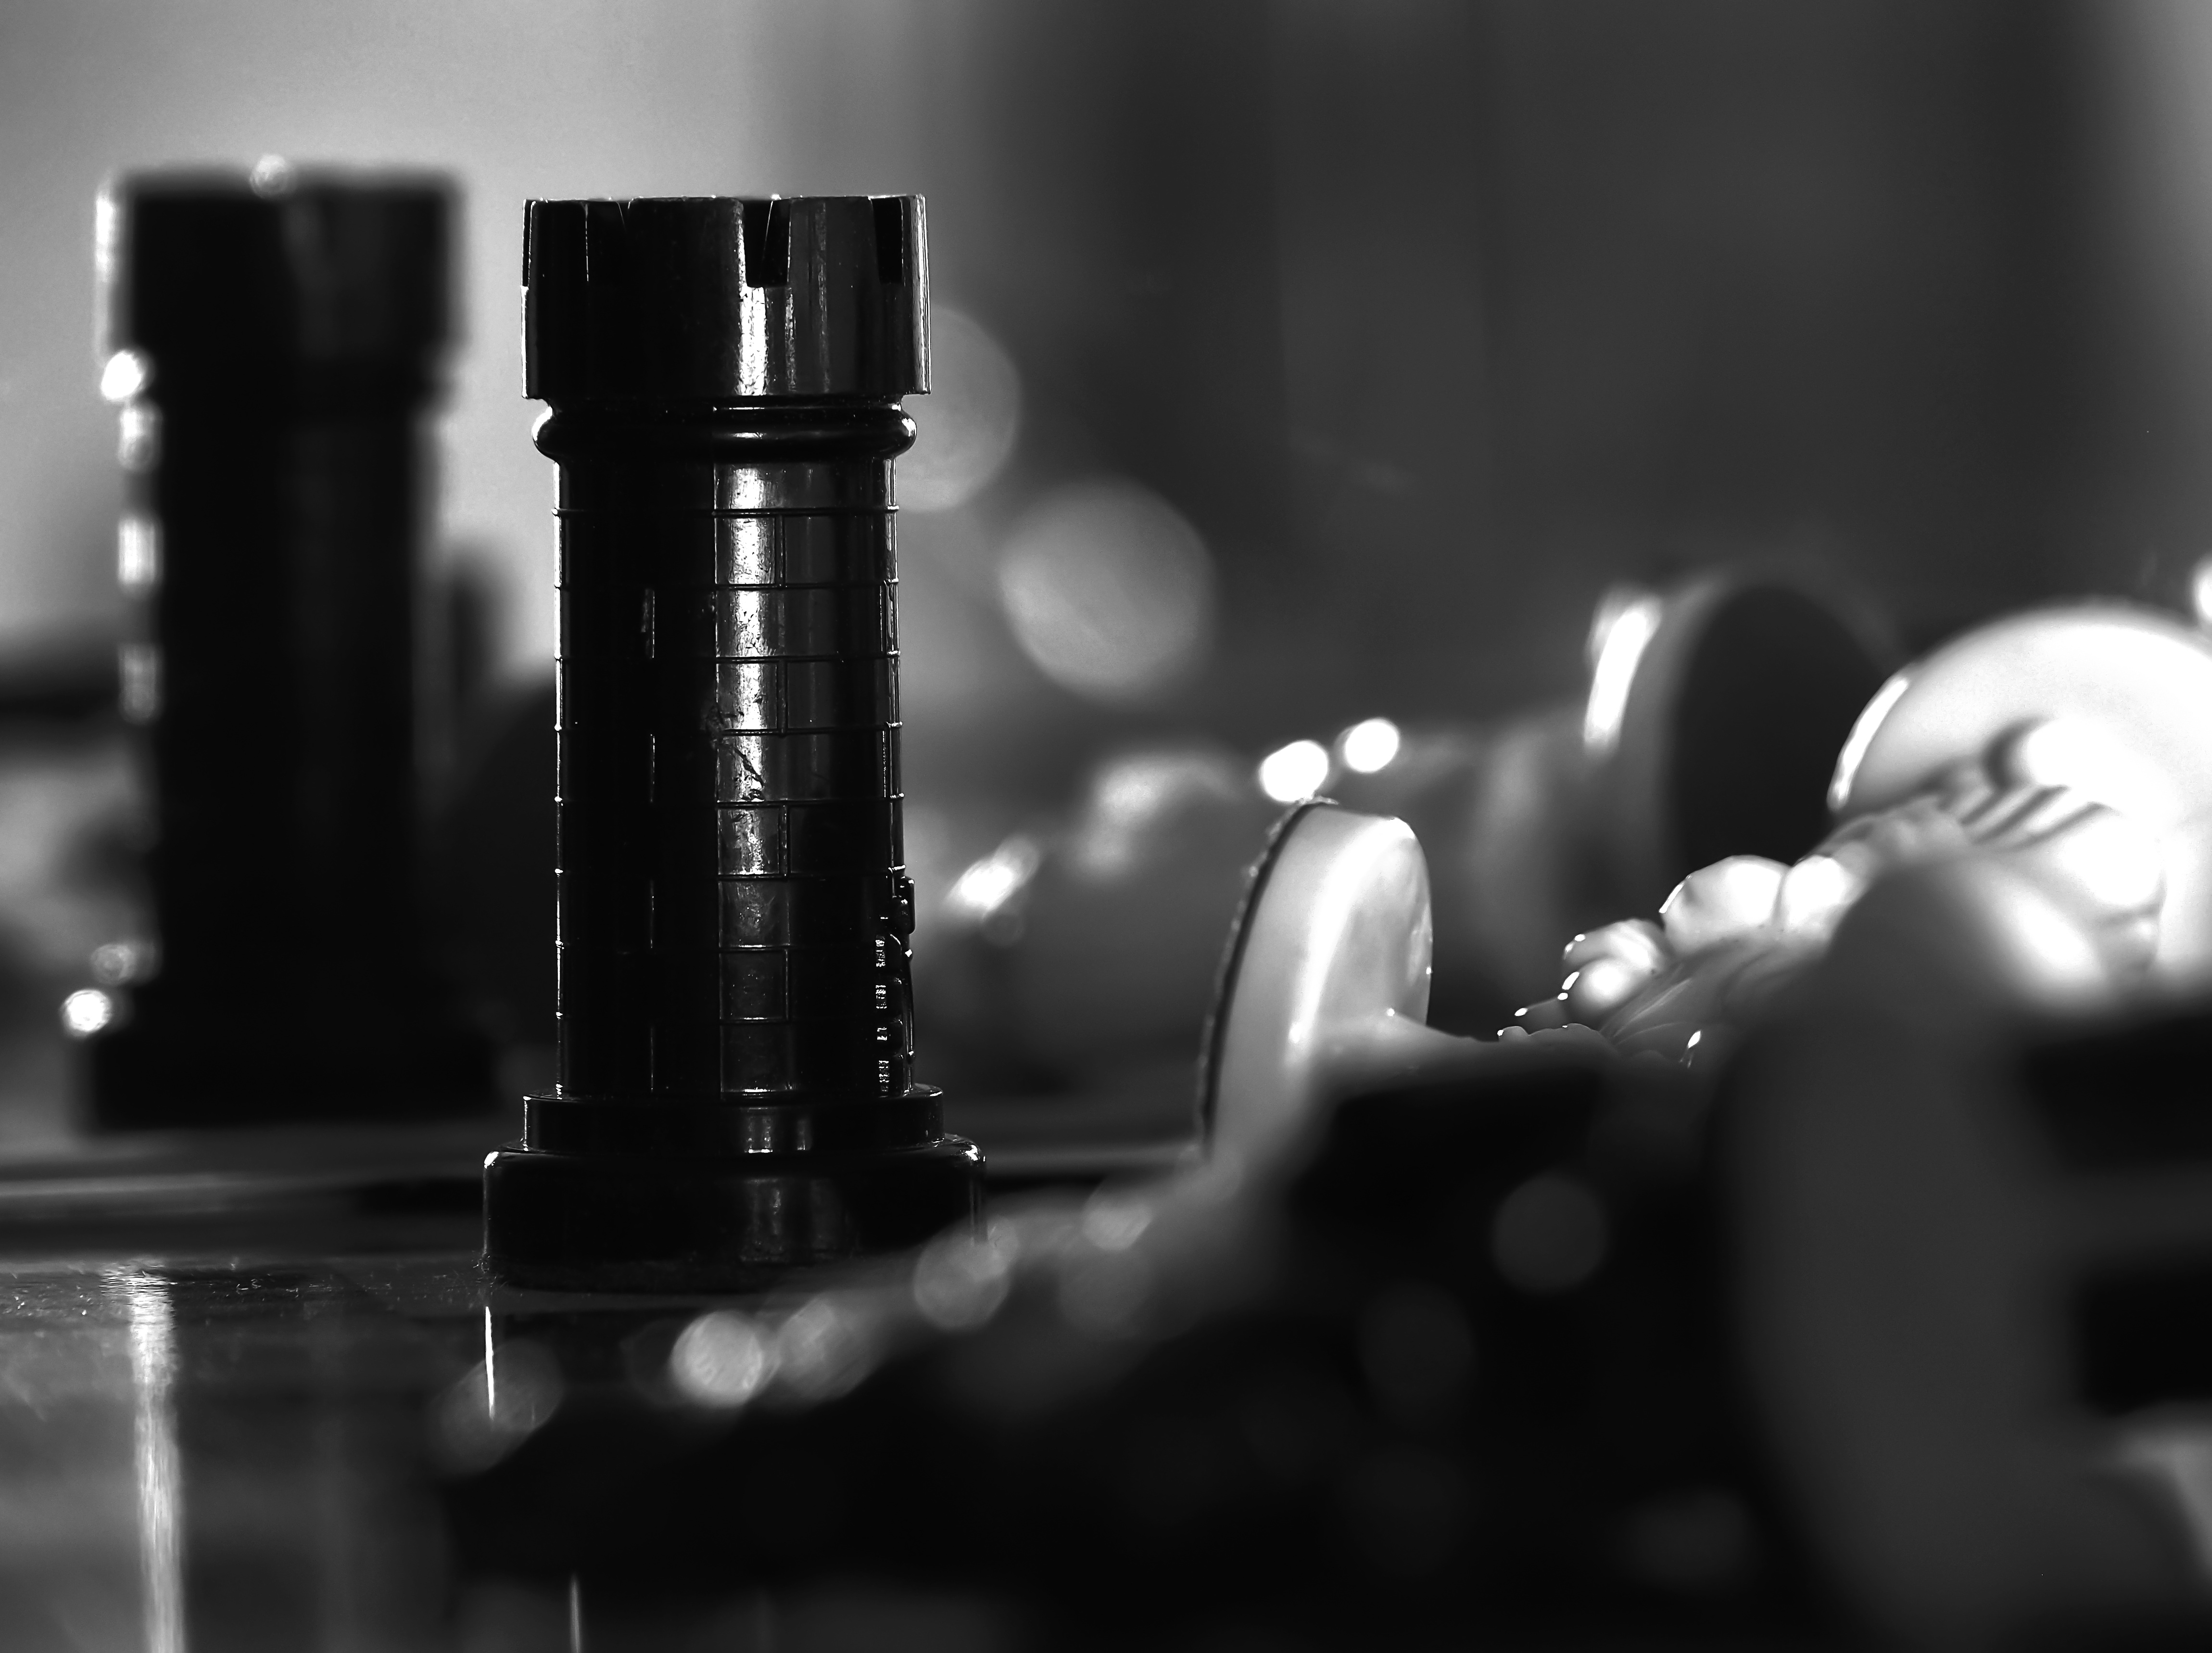
hand, light, black and white, white, photography, game, tower, darkness, black, monochrome, black white, close up, chess, photograph, monochrome photography, film noir